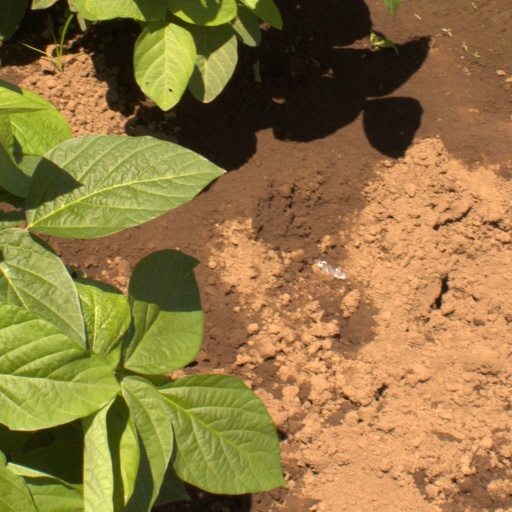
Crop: soybean